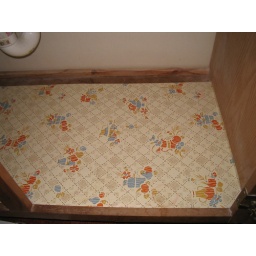
yucky contact paper - in ALL the cabinet